Abortion statistics in the United States

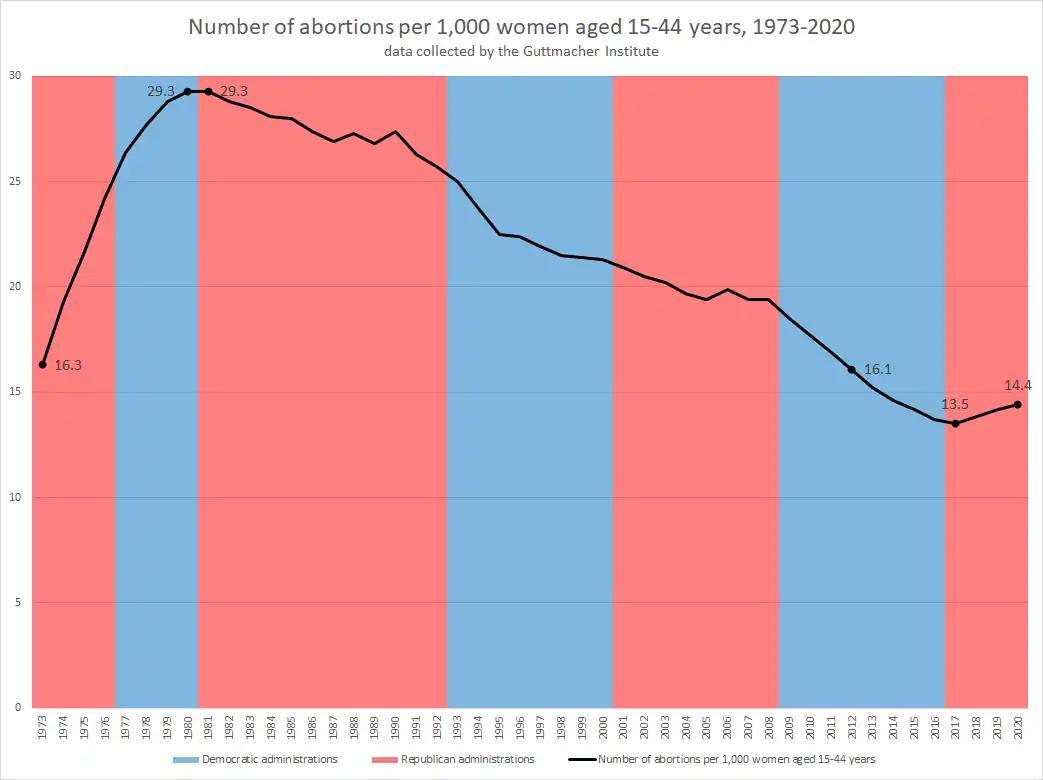
Graph of U.S. abortion rates from 1973 to 2020, as reported by the Guttmacher Institute

The means in the graph above are geometric means. For example, the mean annual increase during the Carter administration was 4.9%, because the abortion rate rose 21.1% in the Carter administration, and 104.9%*104.9%*104.9%*104.9%=121.1%.